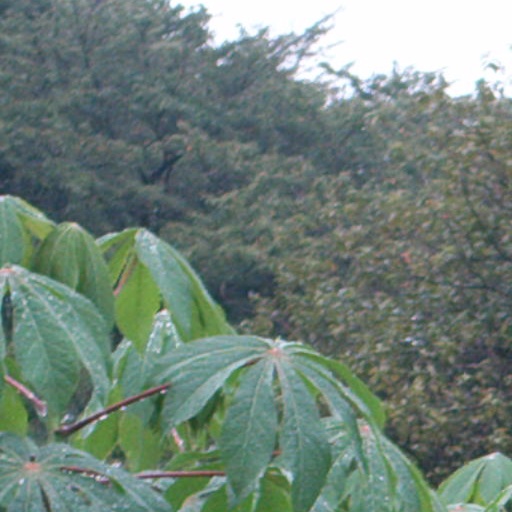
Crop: cassava